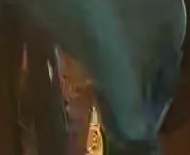
Face region: mouth_nostrils (mouth_chin_nostrils_and_profile)
Pain indicator: moderately_present